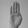
ASL letter: B